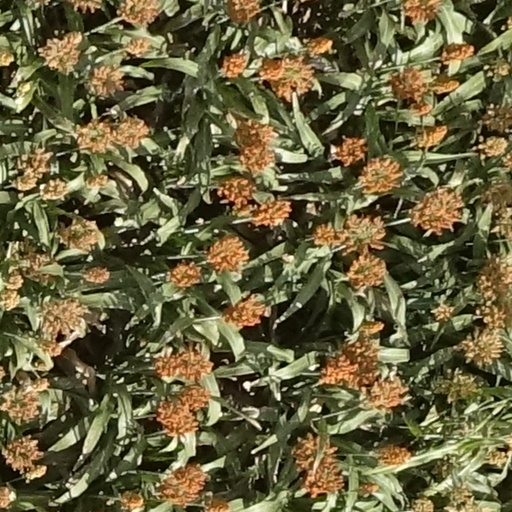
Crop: sorghum